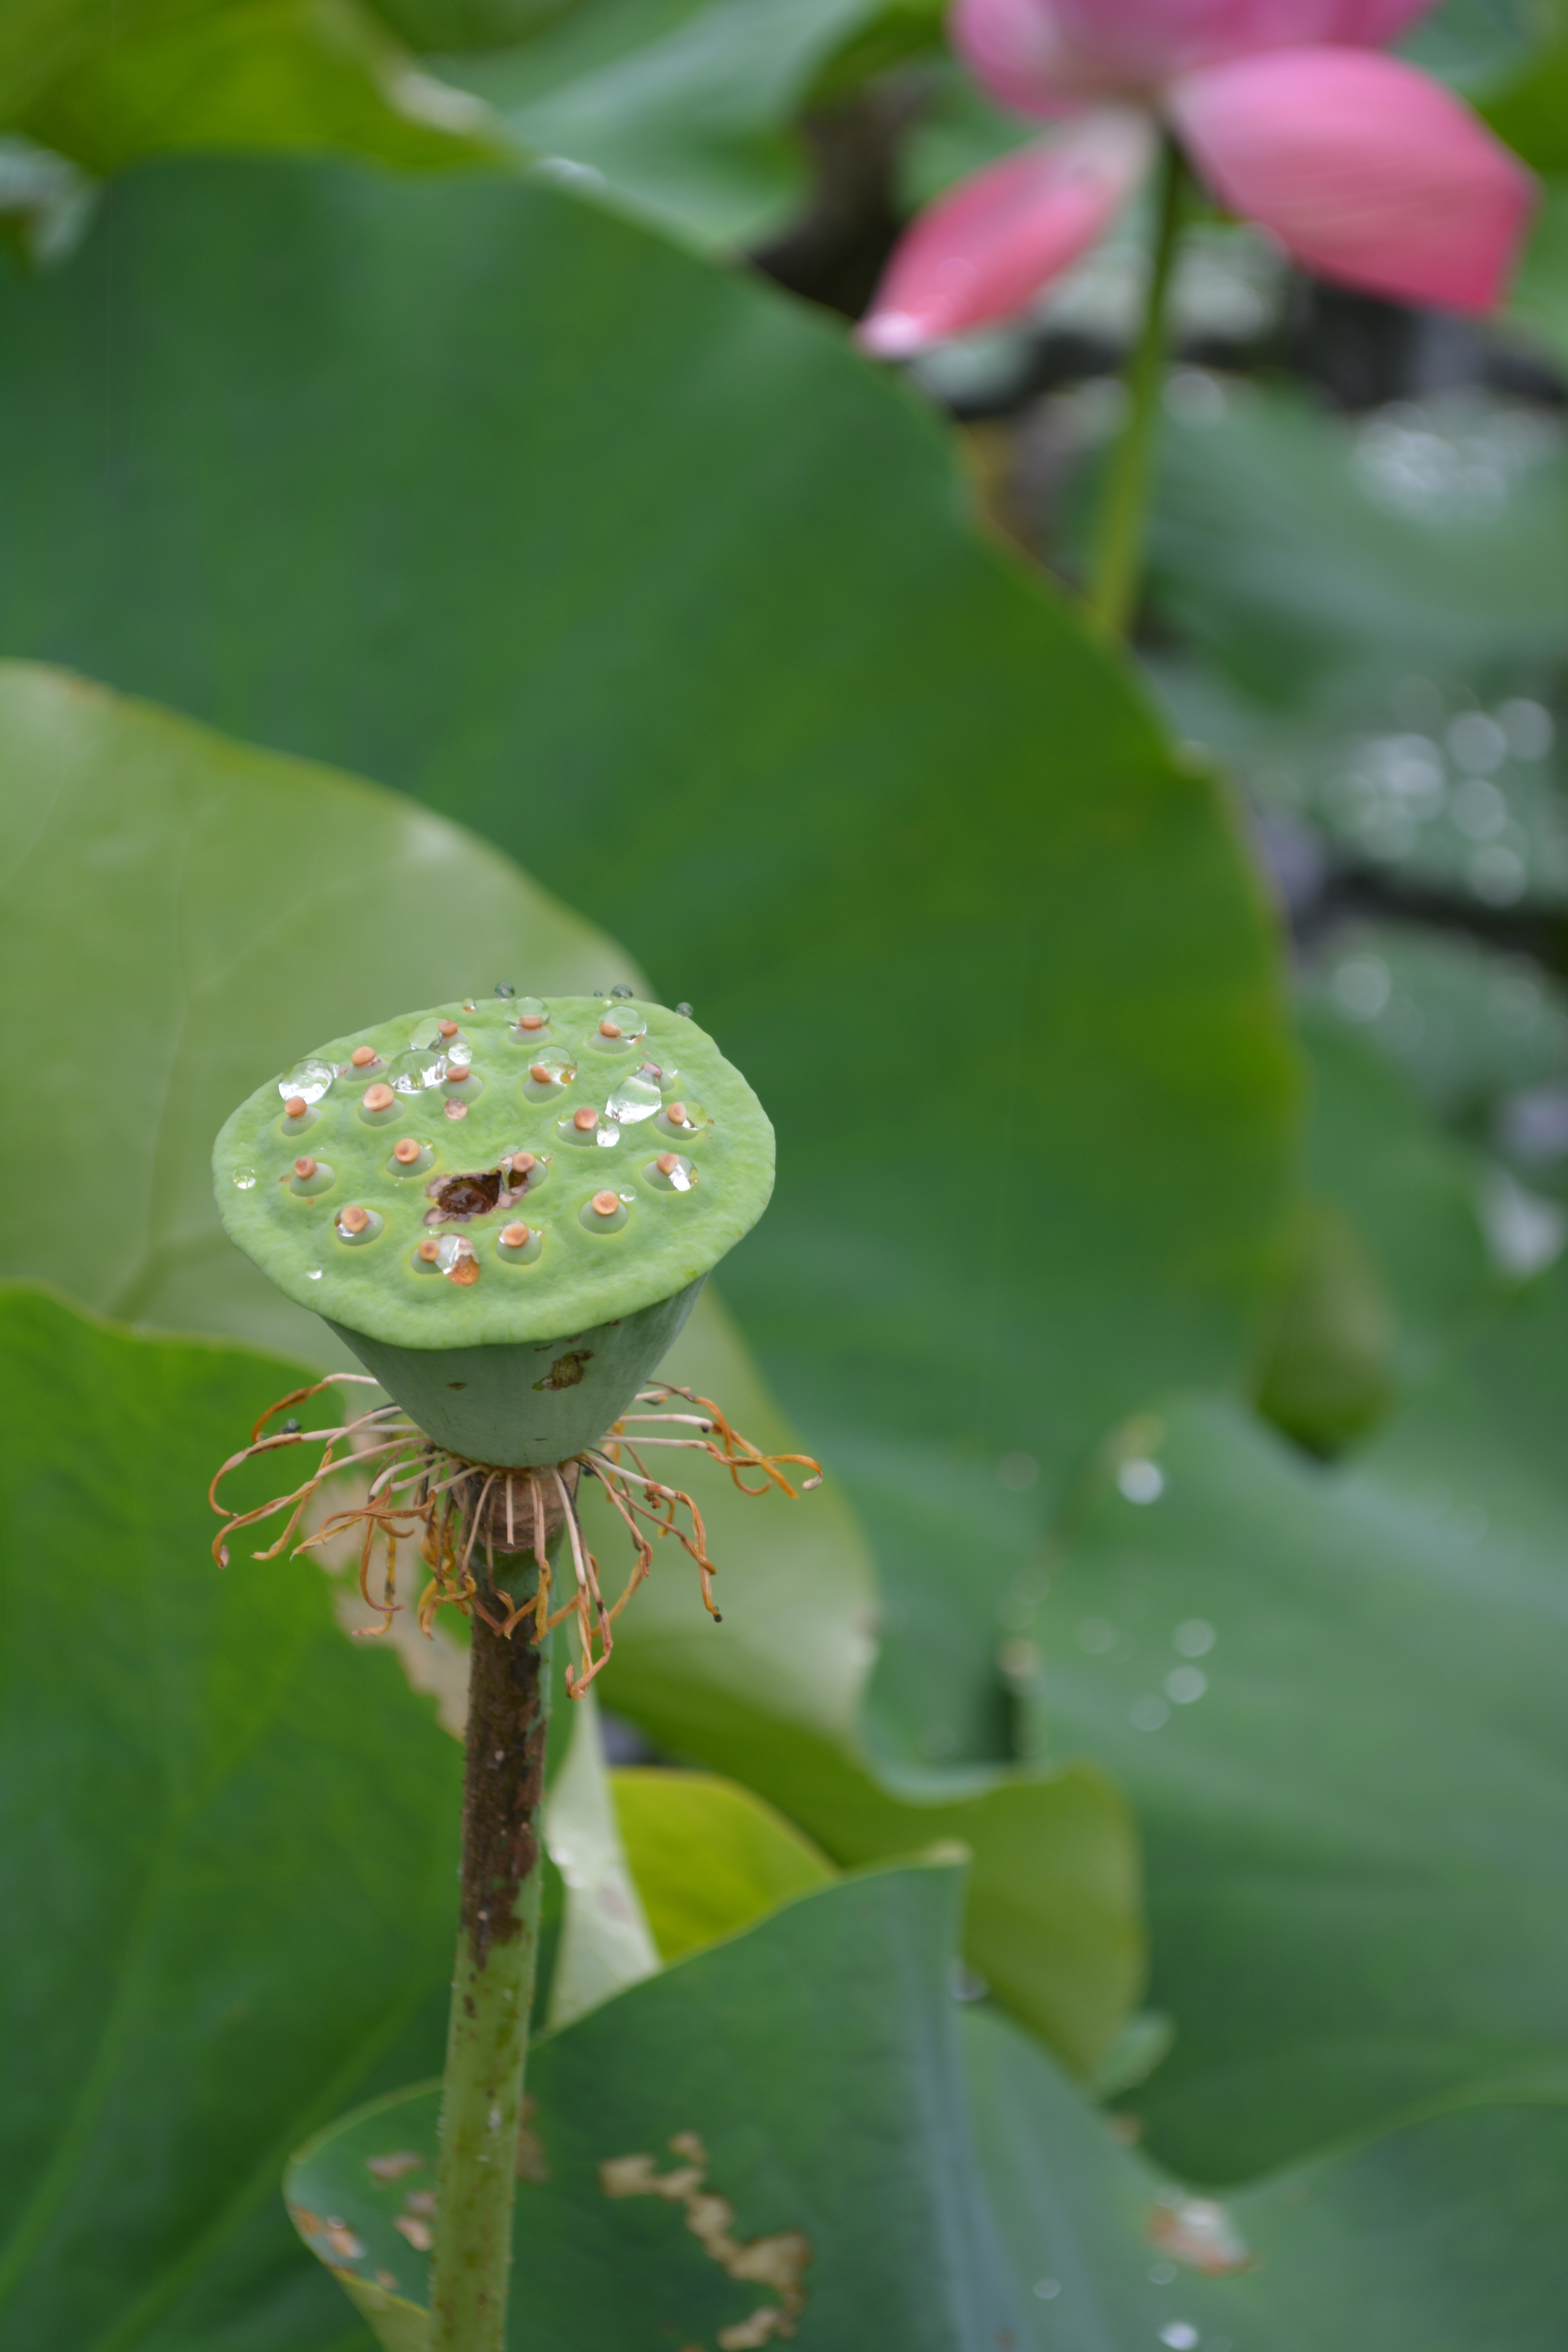
nature, blossom, plant, leaf, flower, petal, green, botany, sacred lotus, aquatic plant, flora, wildflower, close up, lotus, macro photography, flowering plant, plant stem, land plant, lotus family, proteales